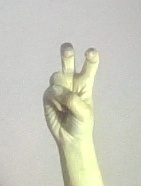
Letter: toot